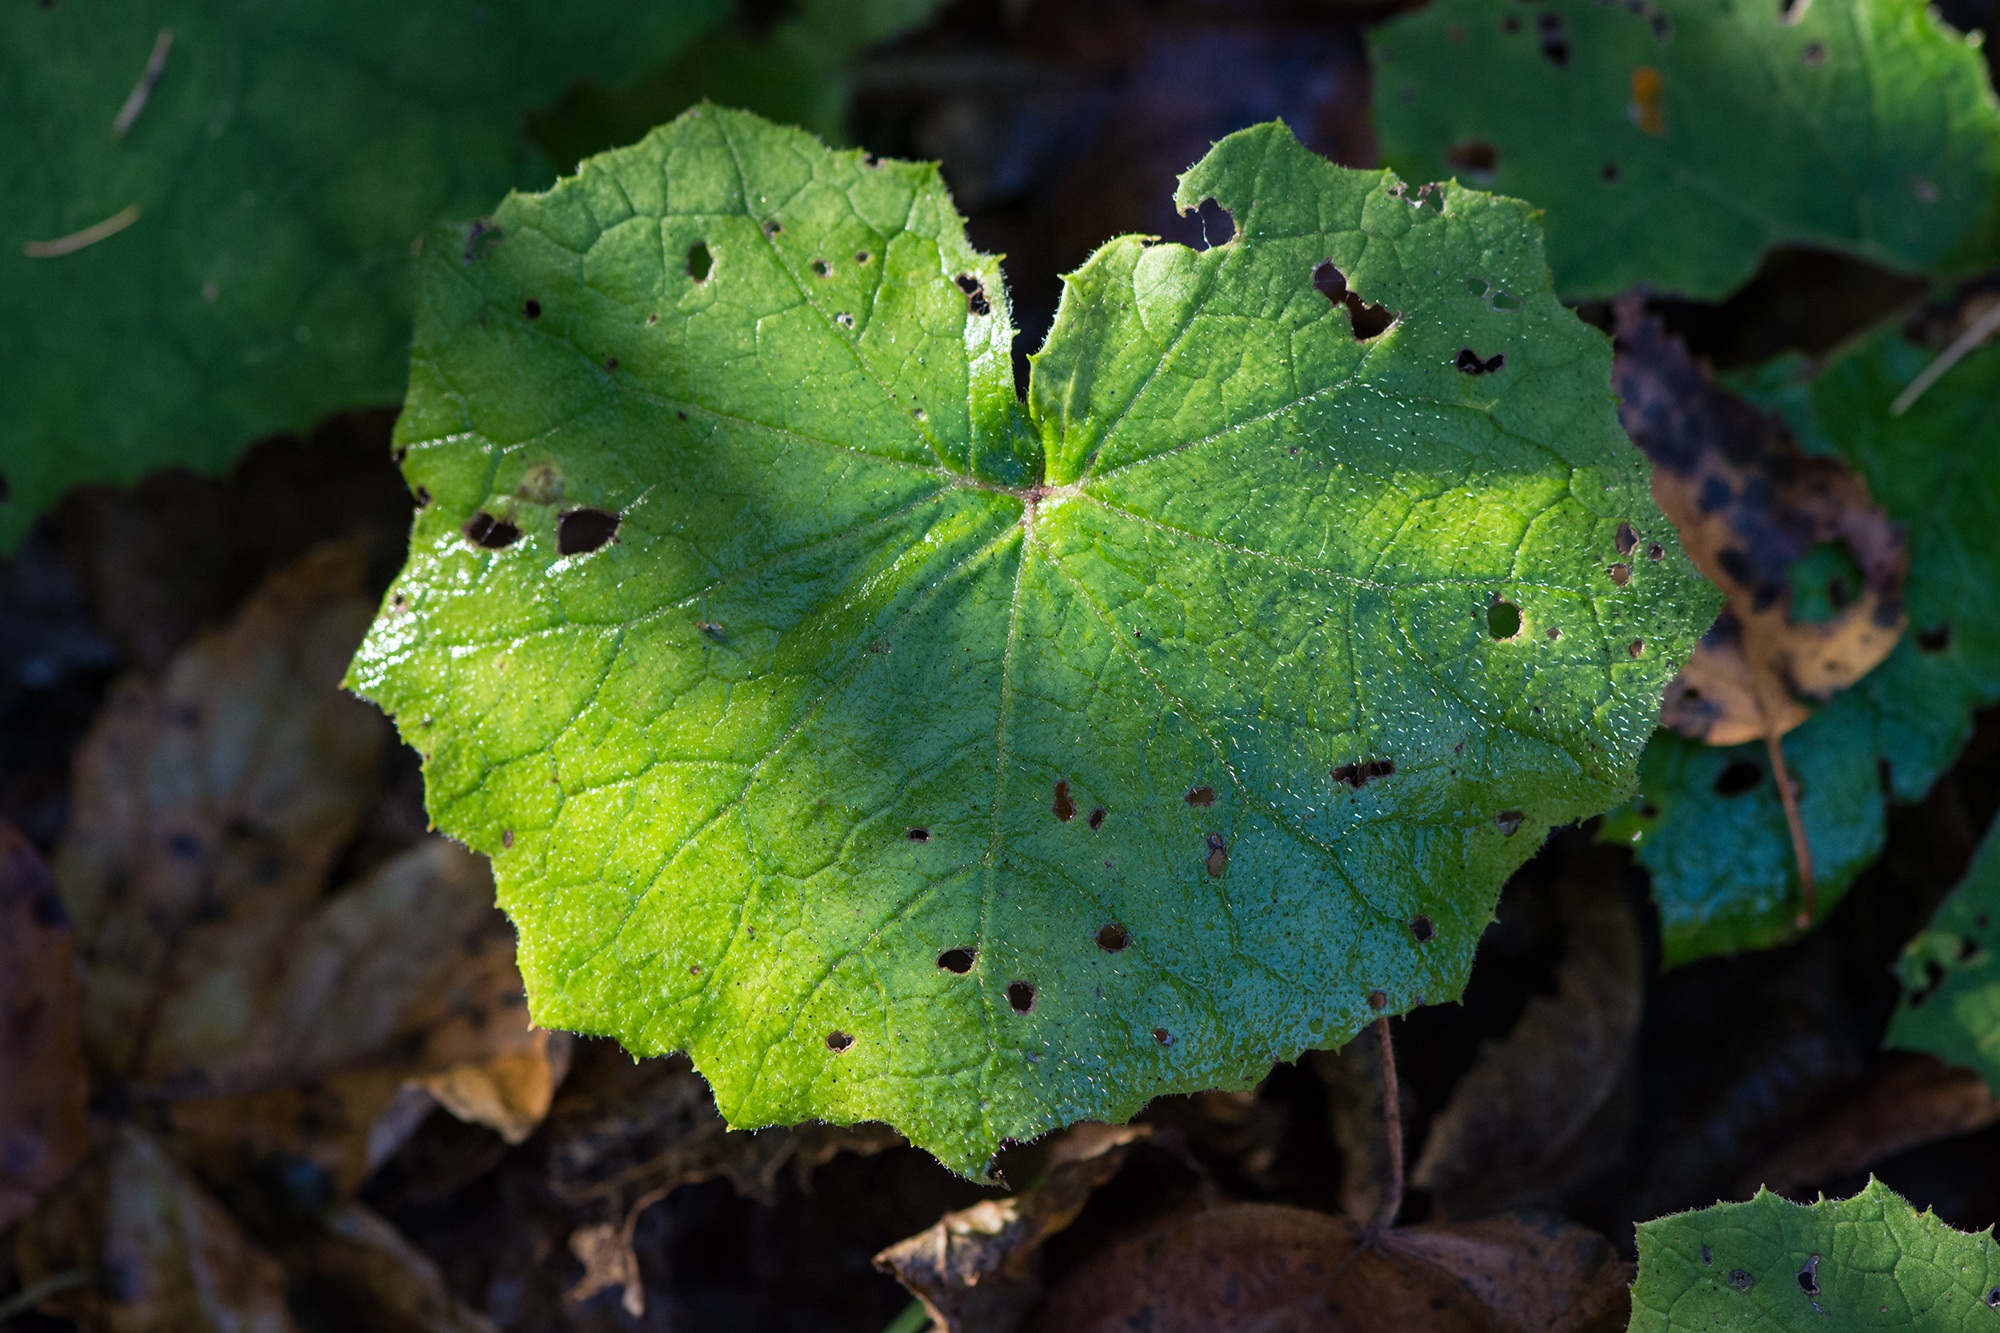
tree, nature, forest, plant, ground, leaf, flower, green, produce, autumn, soil, botany, close, flora, season, wildflower, shrub, deciduous, light and shadow, perforated, macro photography, green leaf, flowering plant, annual plant, woody plant, land plant